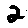
Label: 2